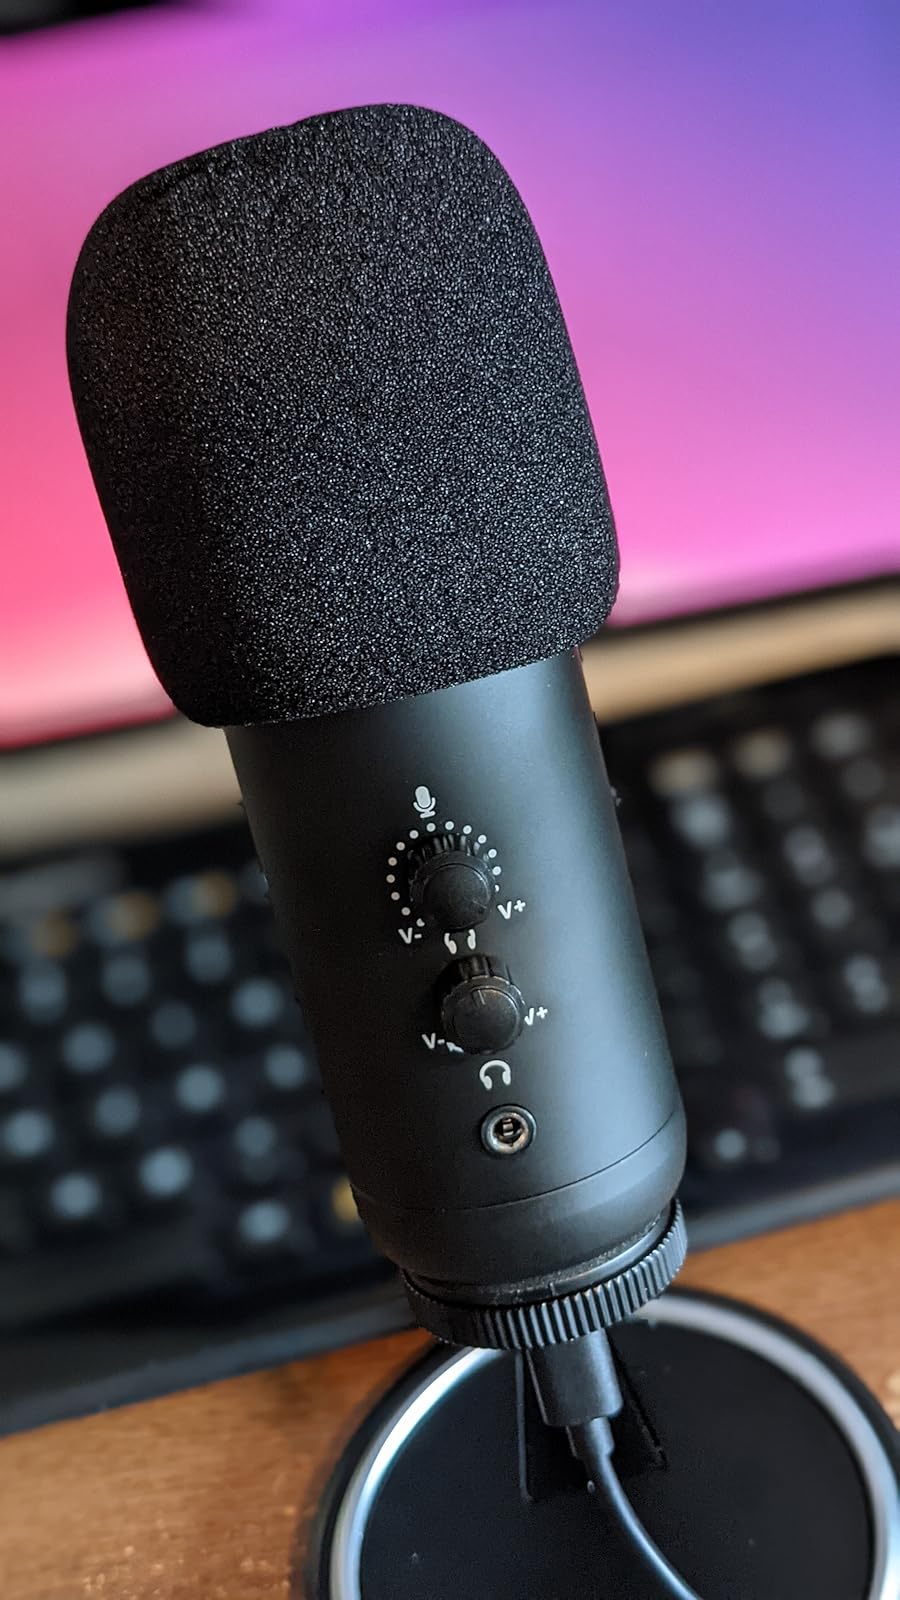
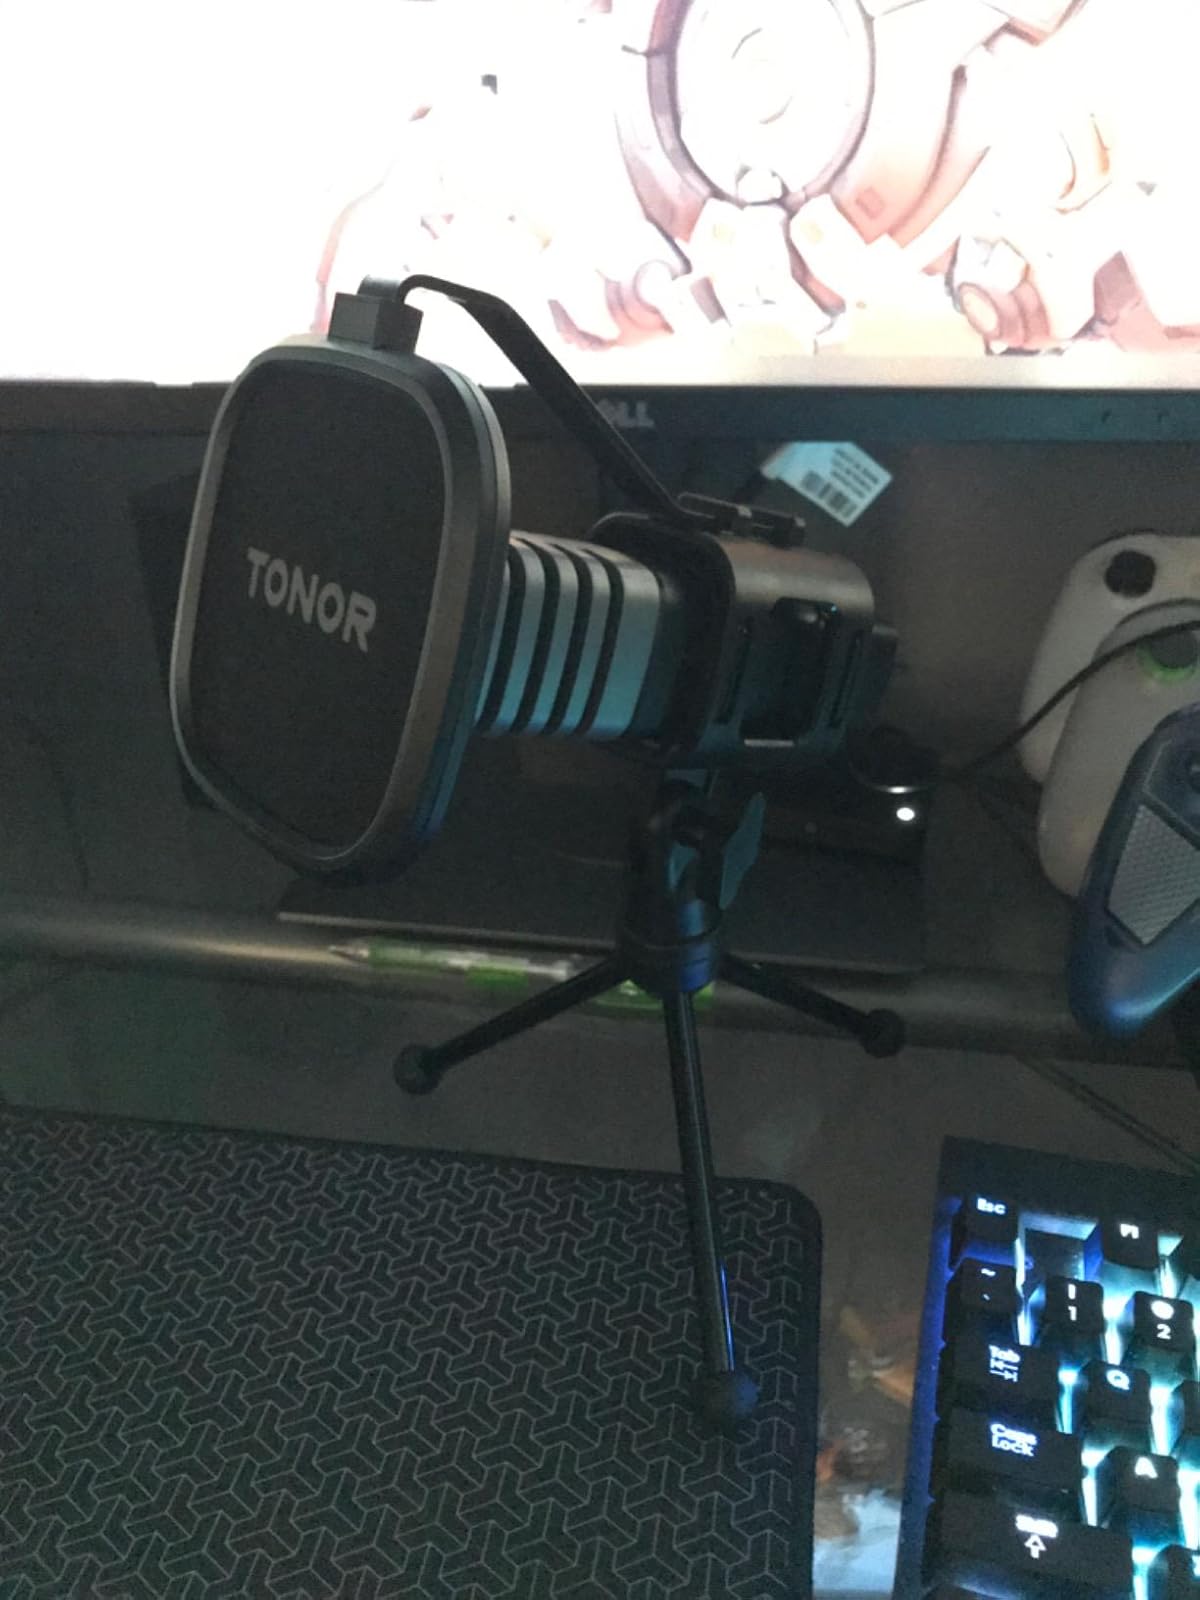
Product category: microphone
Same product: no